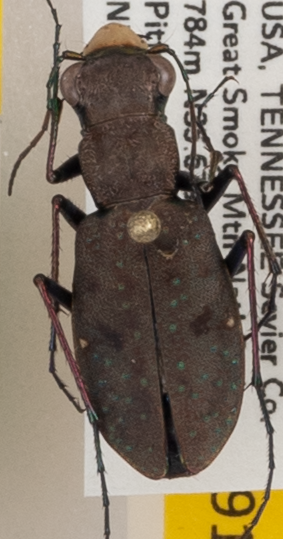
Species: Cylindera unipunctata
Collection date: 2020-07-07
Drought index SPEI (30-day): -0.074
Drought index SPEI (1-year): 1.77
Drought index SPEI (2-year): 2.09